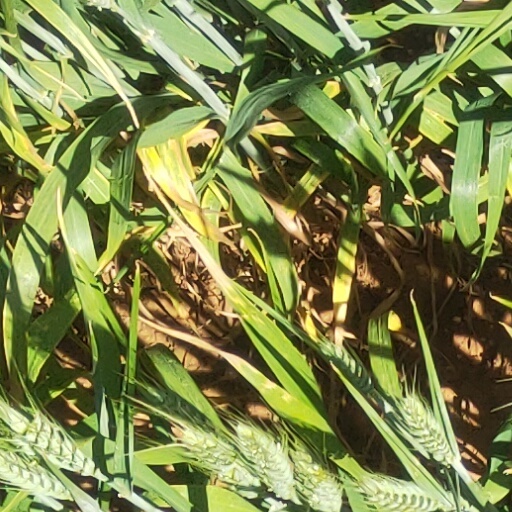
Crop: wheat